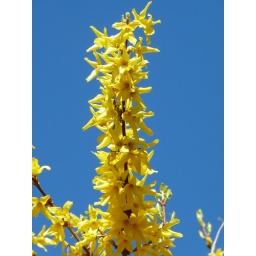
30 March 2009The yellow of Forsythia, one of the earliest flowering spring plants, looks fab against a clear blue sky